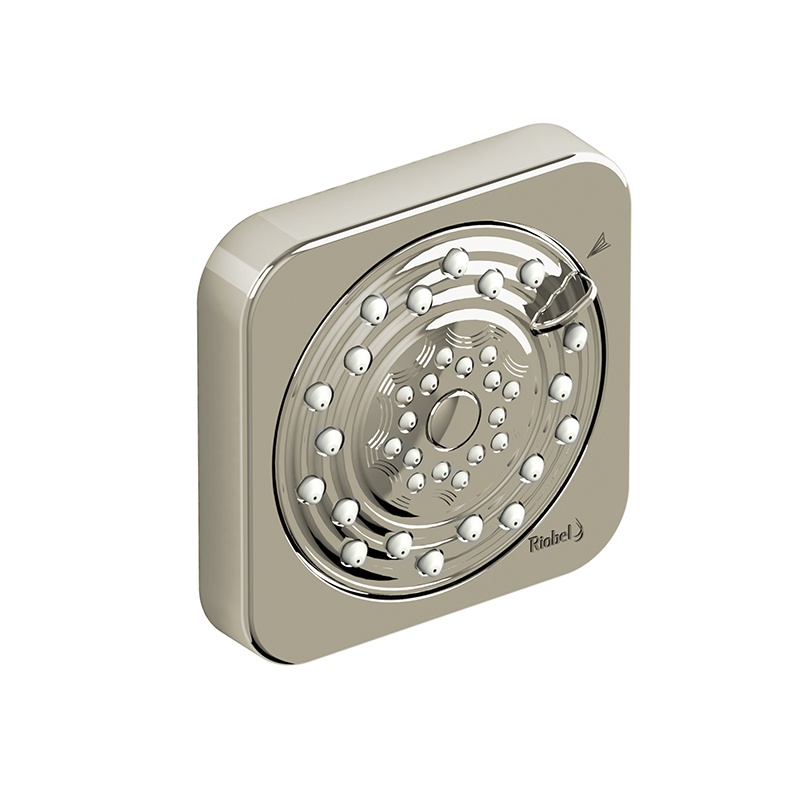
Riobel 371PN- 2-jet tile body jet
½" inlet male NPT 2-jet Scale-free Directional Collection: Shower/bath components SKU: 371PN Finish: Polished Nickel UPC Code: 883186039541 Length: 4.2" Width: 2.6" Height: 4.2" Weight: 0.5 lbs Group: Body jets Flow: 6.2 L/min, 1.6 gpm (US) 60psi Color Code: PN Warranty: Limited Lifetime Warranty Spec Sheet: View Manufacturer's Page: View
Brand: Riobel
Category: Hardware > Plumbing > Plumbing Fixture Hardware & Parts > Shower Parts > Bathtub & Shower Jets